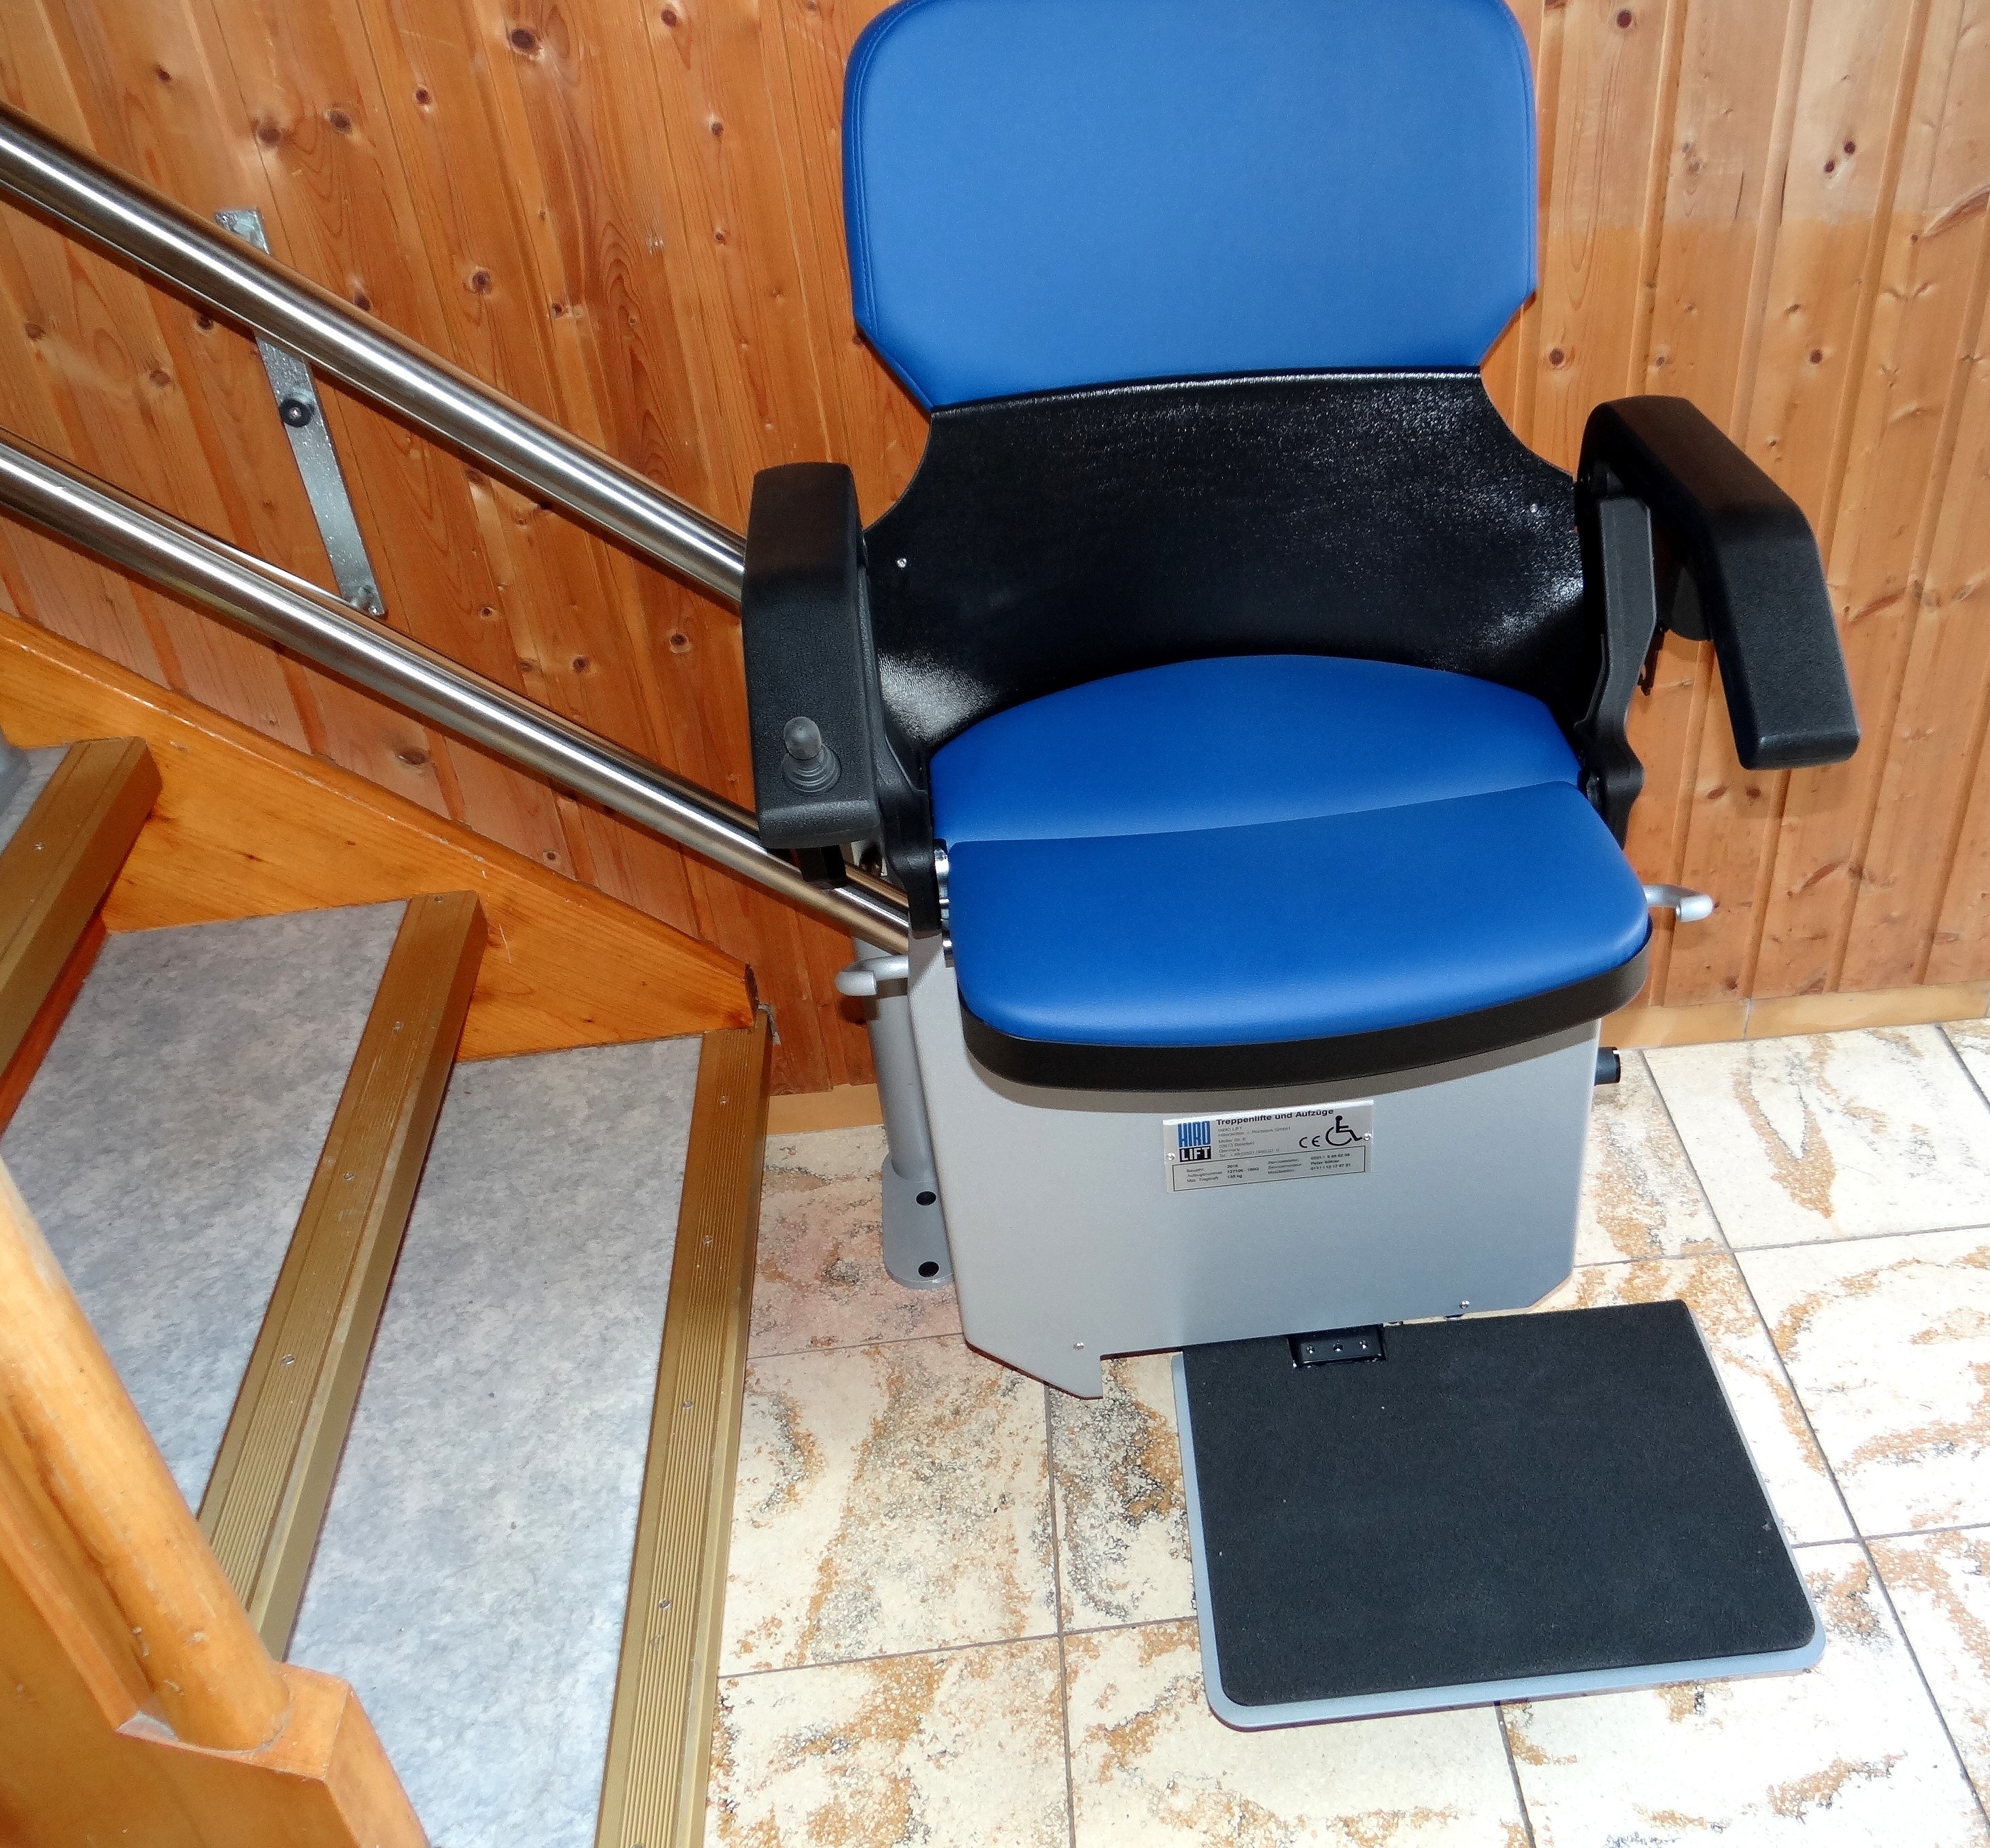
chair, freedom, furniture, bumper, help, armrest, quality of life, man made object, stair elevators, mobility problems, automotive exterior, toilet seat